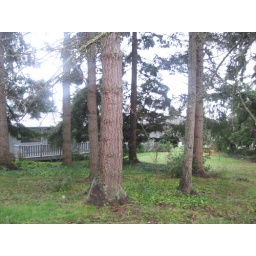
trees in behind house